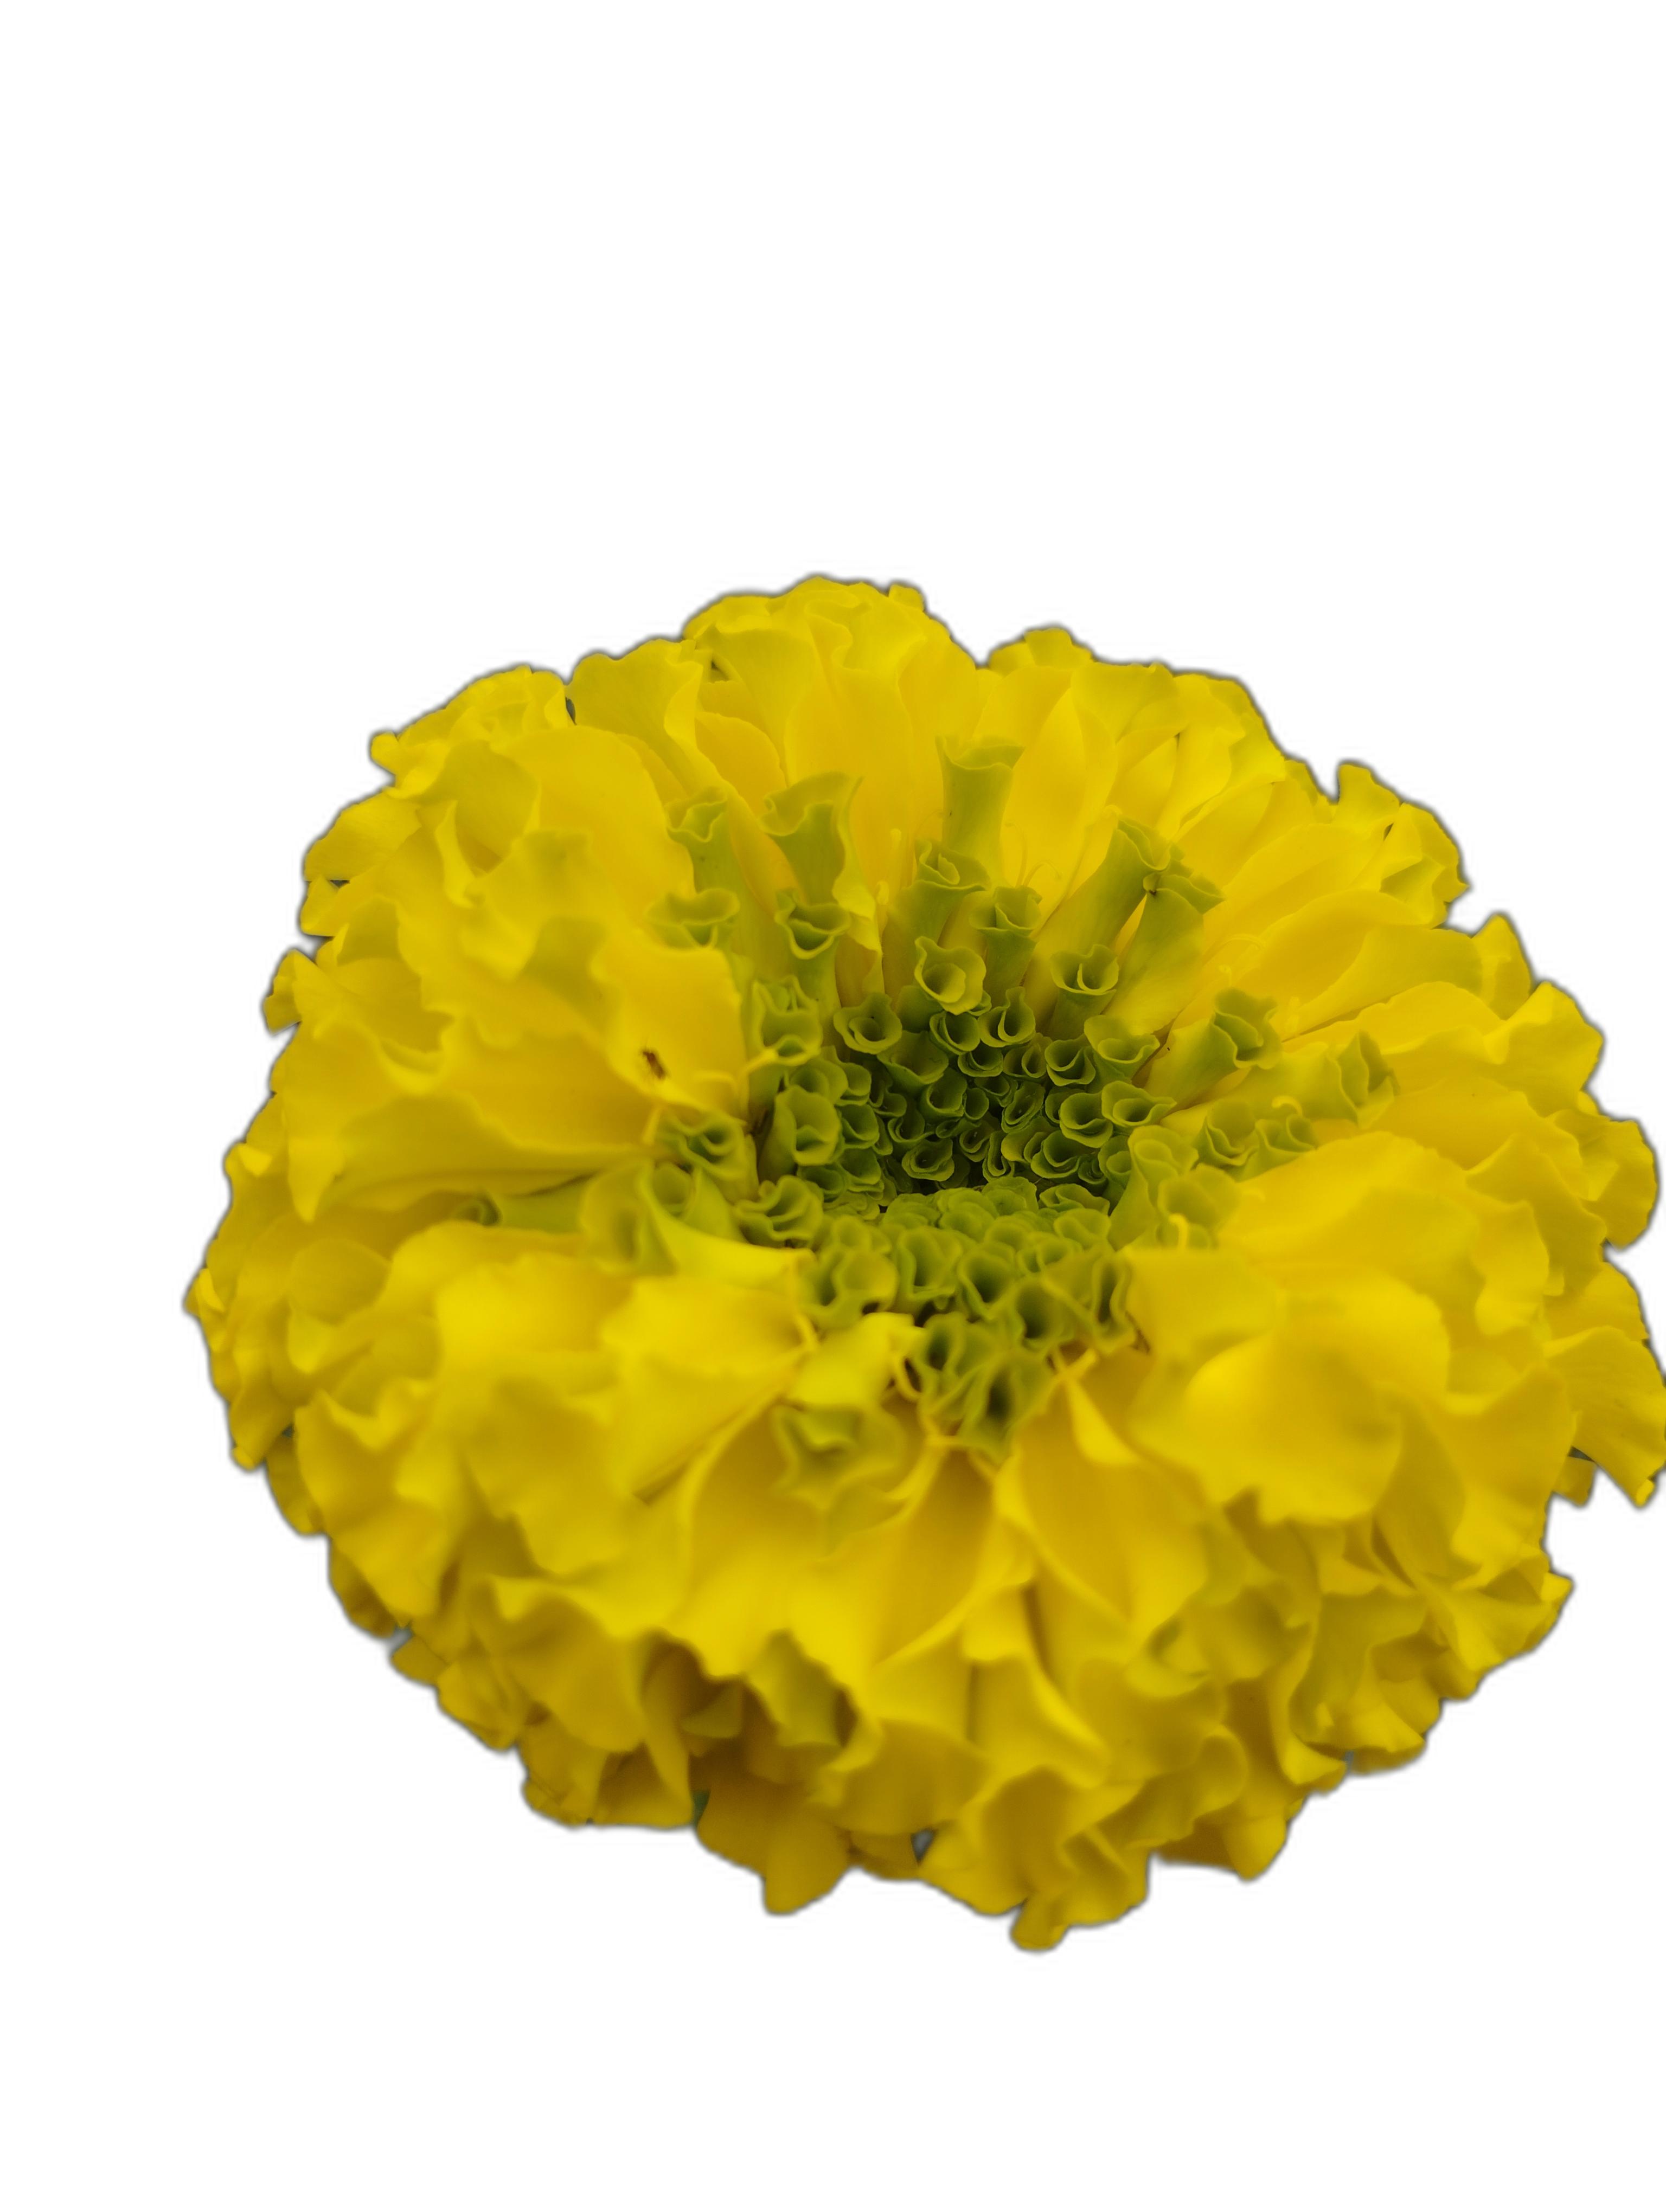
Label: Marigold